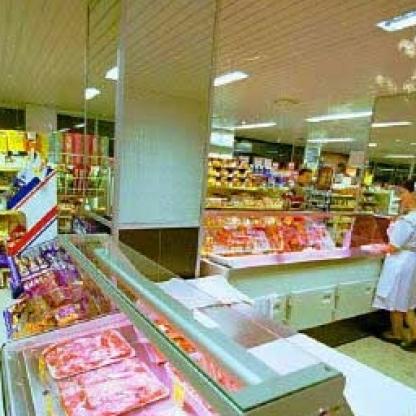
Scene: Indoor